Silvanus Cobb

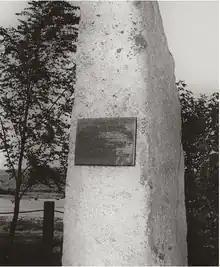
Silvanus Cobb Monument, Liverpool, Nova Scotia

Silvanus Cobb (Sylvanus Cobb) (b. Plymouth, New England in 1709 – d. Havana, 1762) was a Massachusetts provincial army captain and later naval commander who fought for the British primarily in Nova Scotia in the 1740s and 1750s.